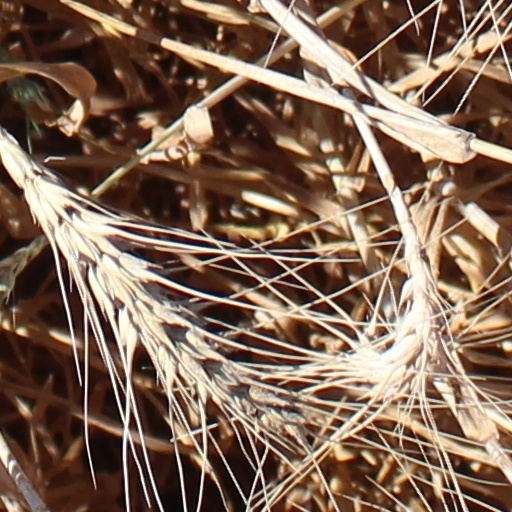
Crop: wheat